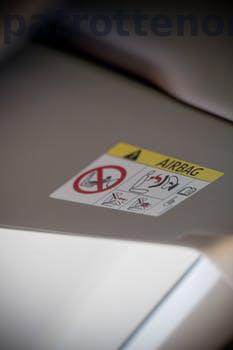
Label: Watermark